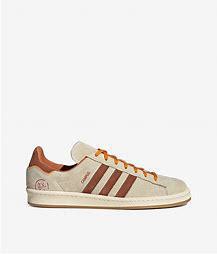
Brand: Adidas
Model: Campus 80S